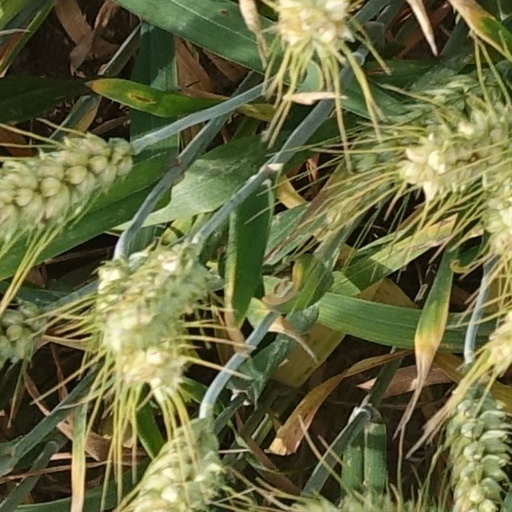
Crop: wheat